Jean-Sébastien Fecteau

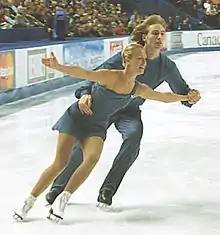
Fecteau competes with Valerie Saurette in 2002.

Jean-Sébastien Fecteau (born May 7, 1975) is a Canadian former pair skater. He is a two-time World Junior silver medallist with Caroline Haddad, the 2001 Nebelhorn Trophy silver medallist with Valerie Saurette, and the 2006 Four Continents silver medallist with Utako Wakamatsu.